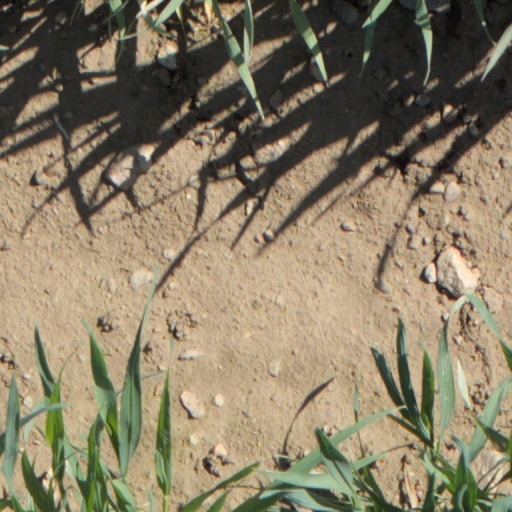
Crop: wheat